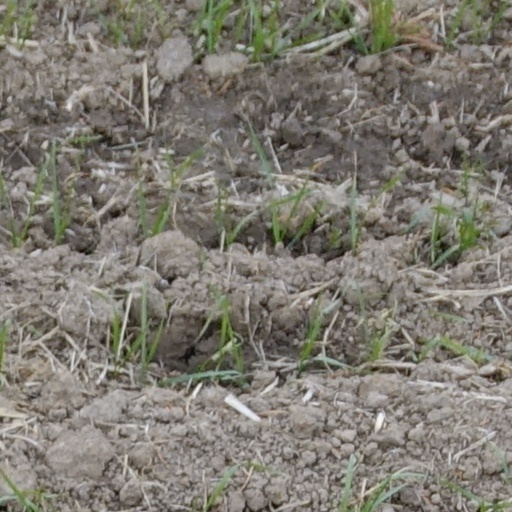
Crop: wheat